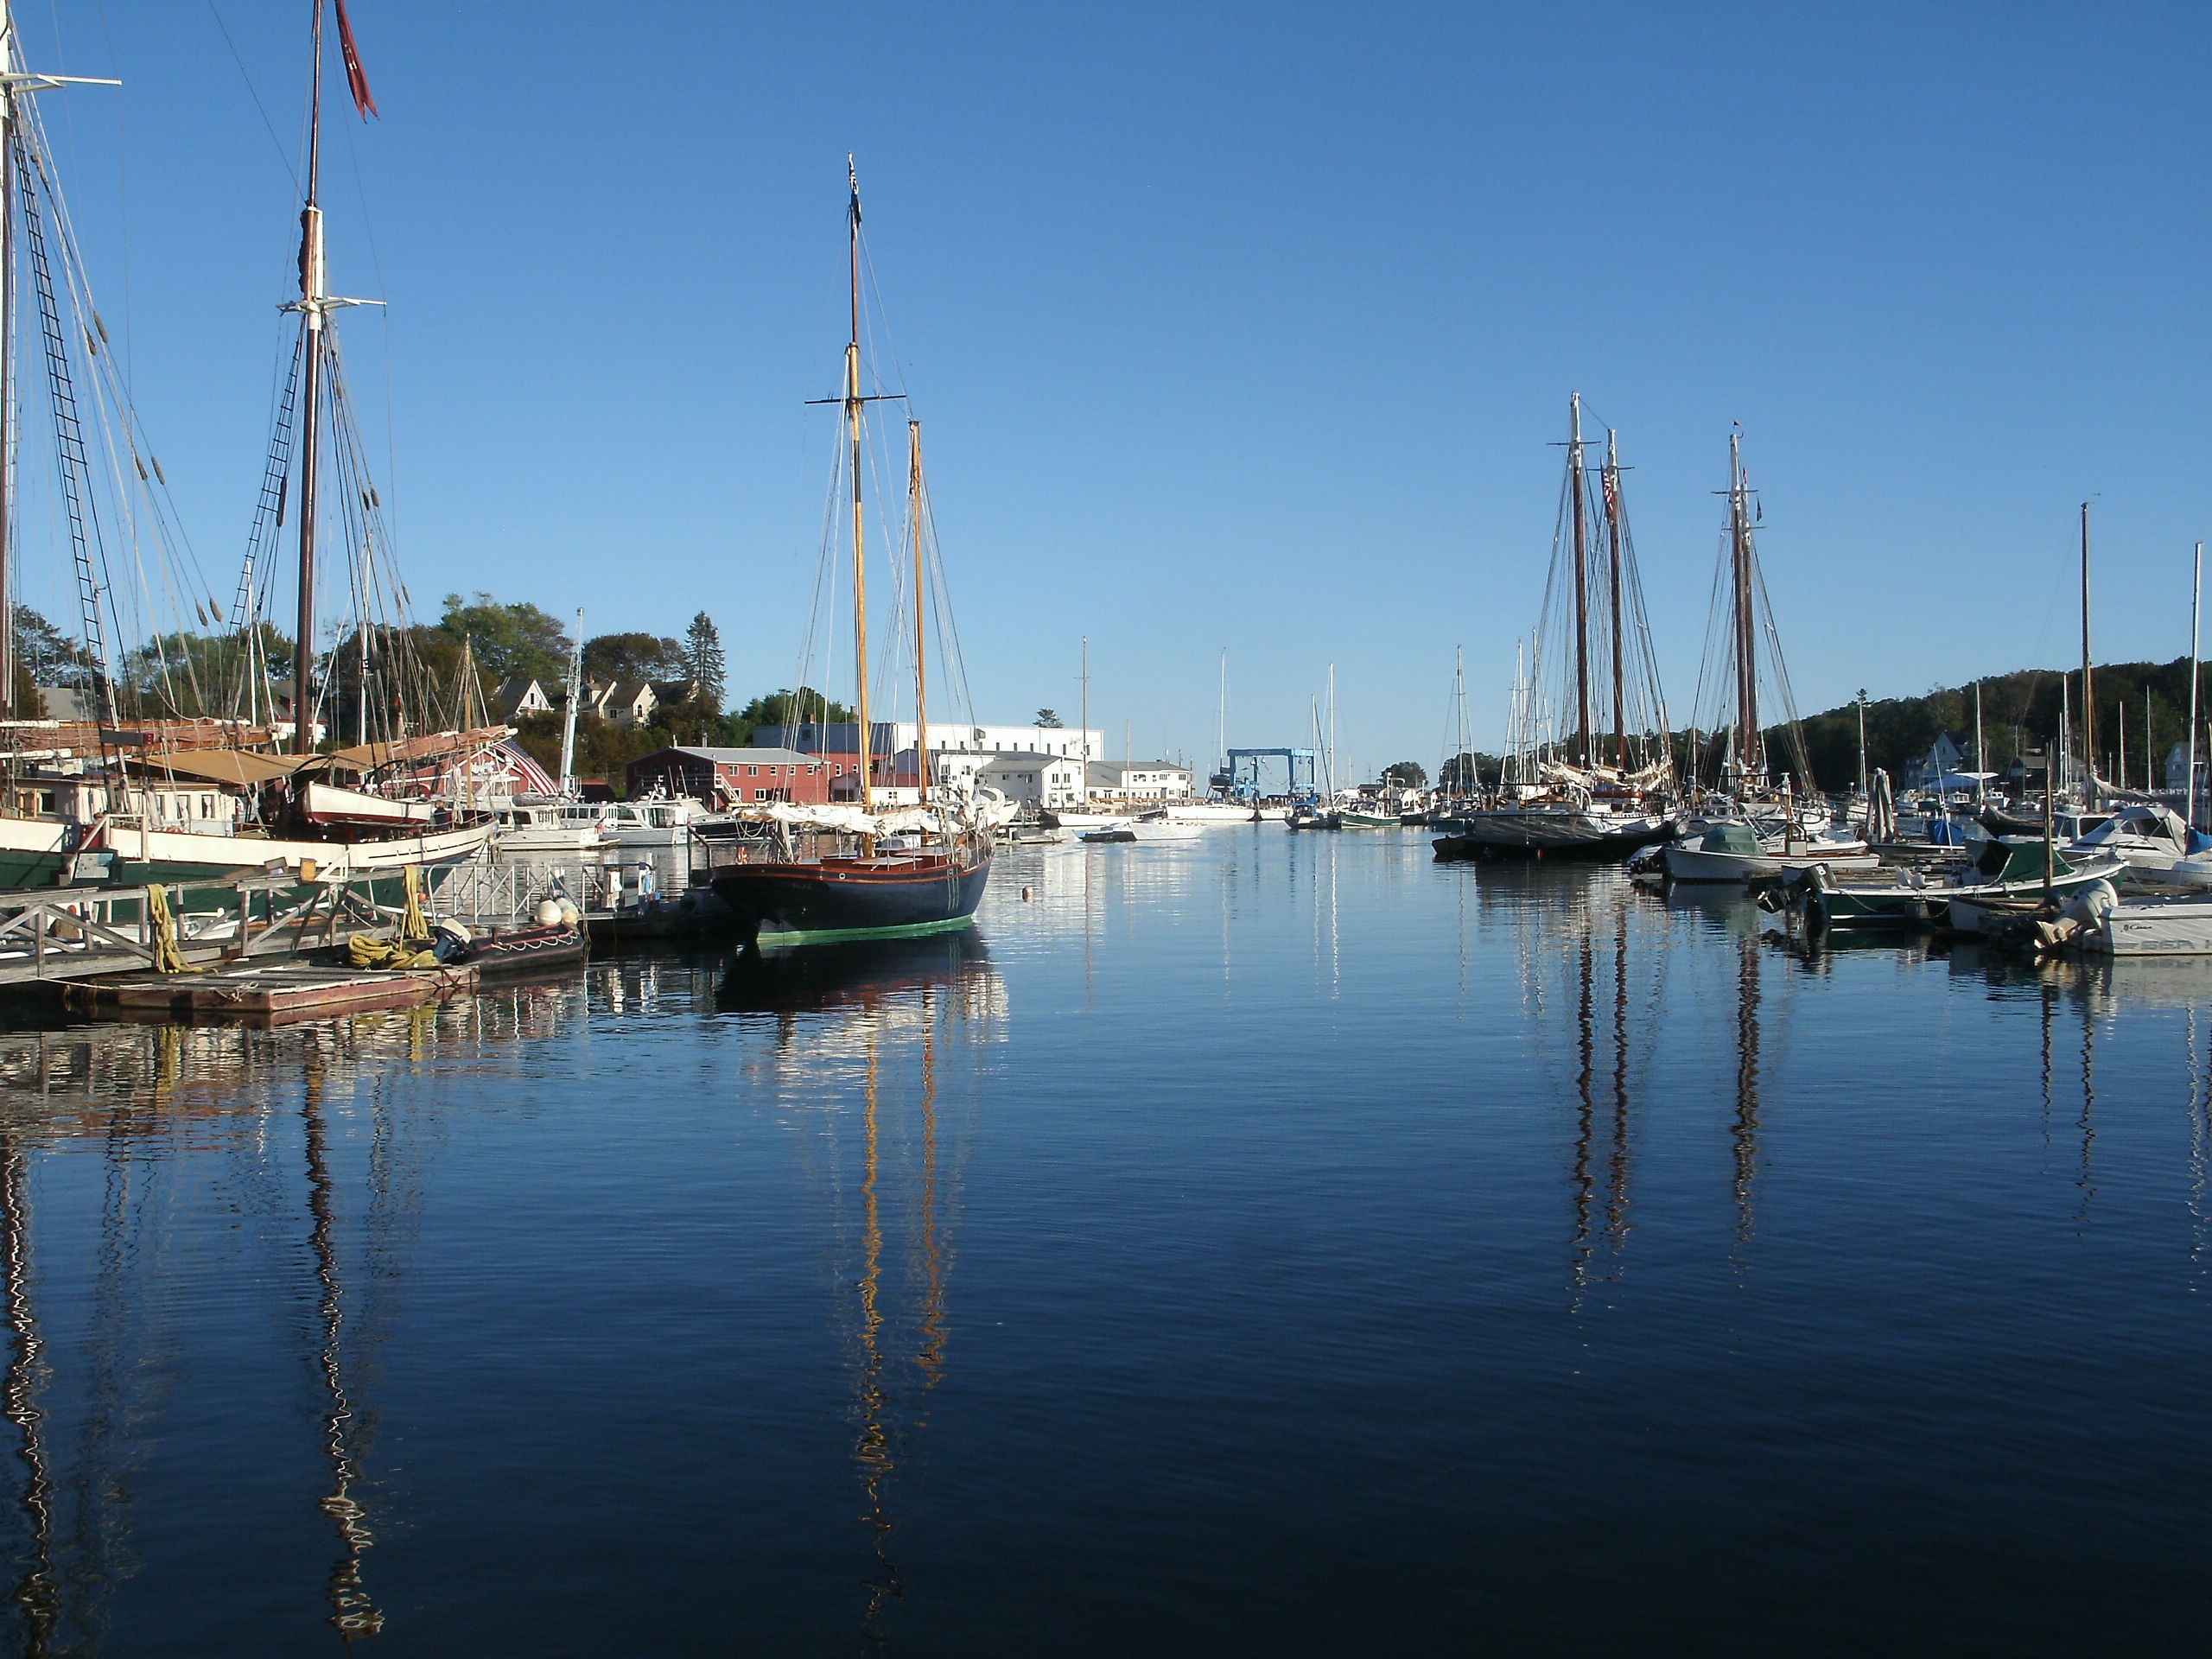
sea, water, ocean, dock, boat, reflection, vehicle, mast, bay, harbor, marina, port, ships, sail, channel, watercraft